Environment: real
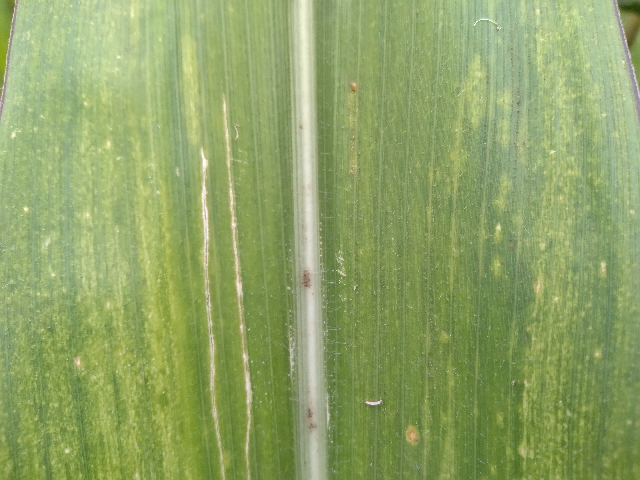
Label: lethal_necrosis